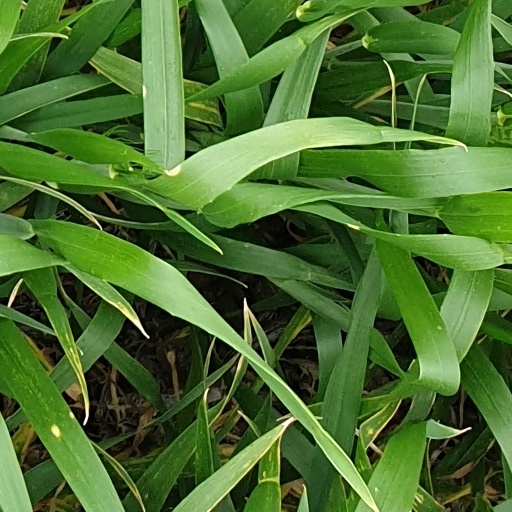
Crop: wheat